Sky position (RA, Dec in degrees): 216.462, -1.815
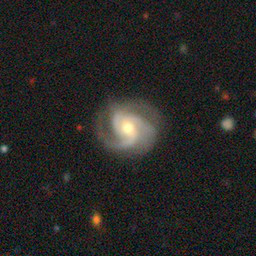
Galaxy morphology: Unbarred Loose Spiral Galaxies